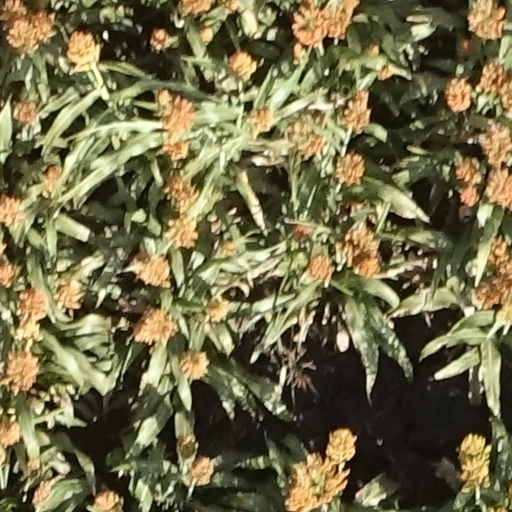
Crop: sorghum